Imus

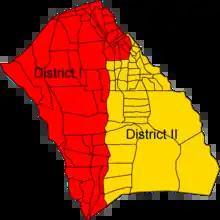
Map of electoral districts of Imus

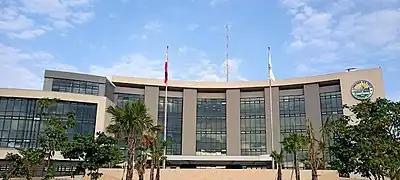
Imus Government Center

The majority of the inhabitants of Imus are Christian, composed mostly of Catholics, Protestants, Members Church of God International, Aglipayans, and of other various sects. There is also sizable population of Muslims due to the influx of migrants from Mindanao.